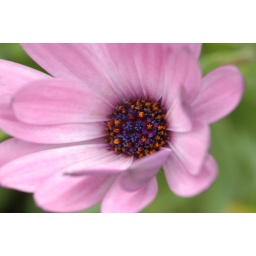
disk flowers blue in bud, with dark violet lobes and yellow orange pollen